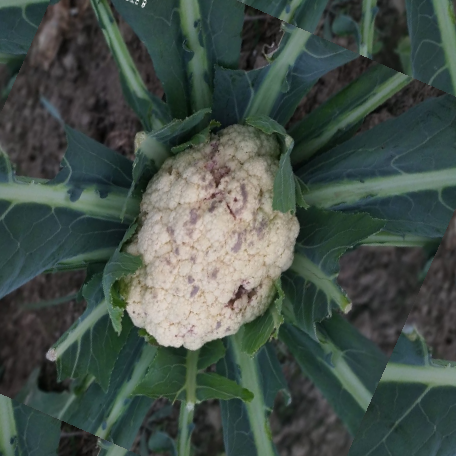
Label: Bacterial spot rot